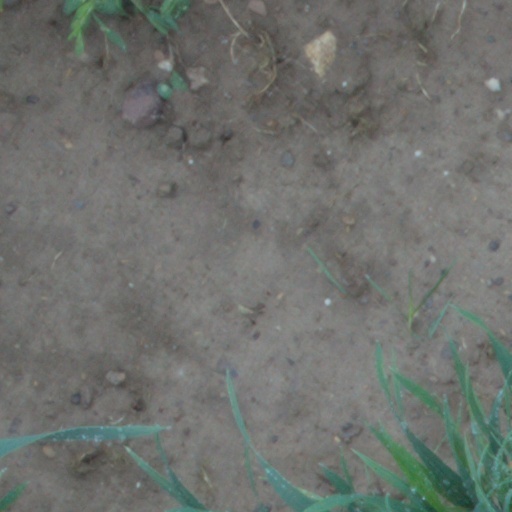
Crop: wheat